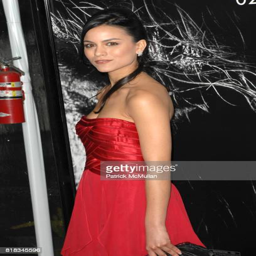
actor attends los angeles premiere